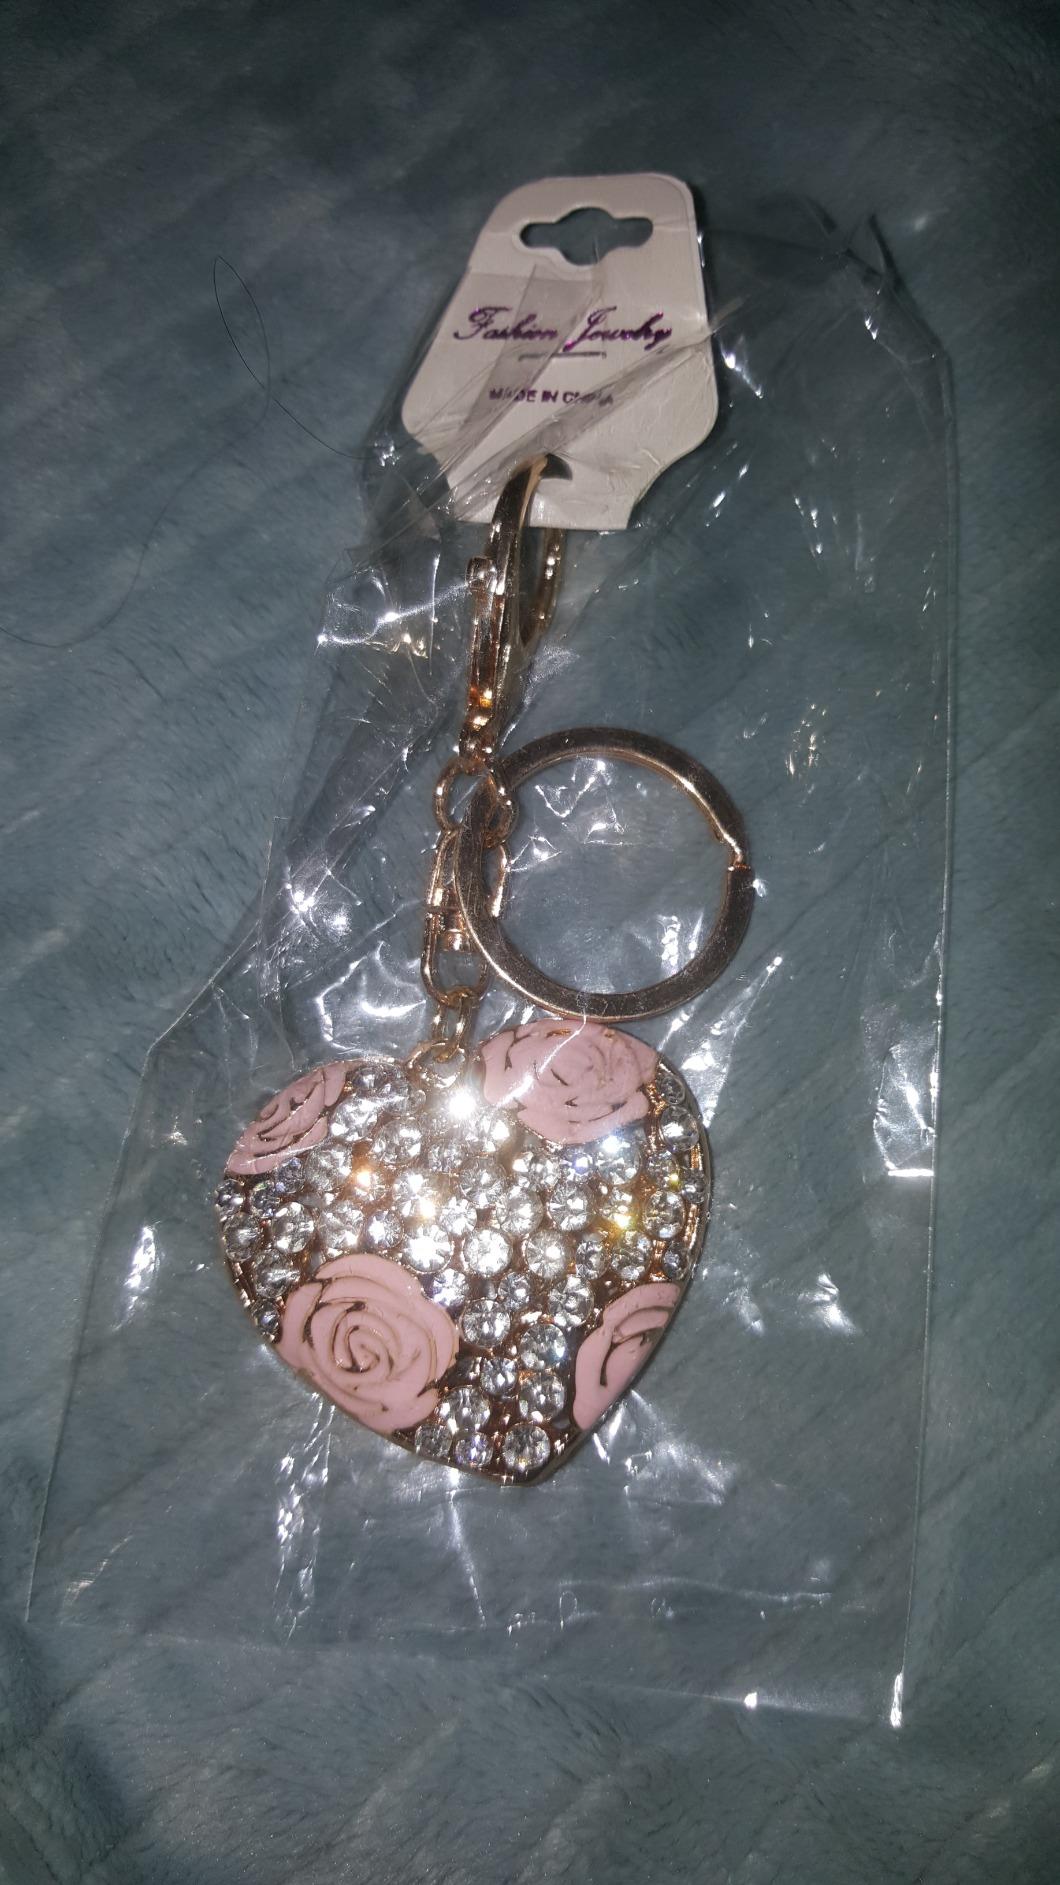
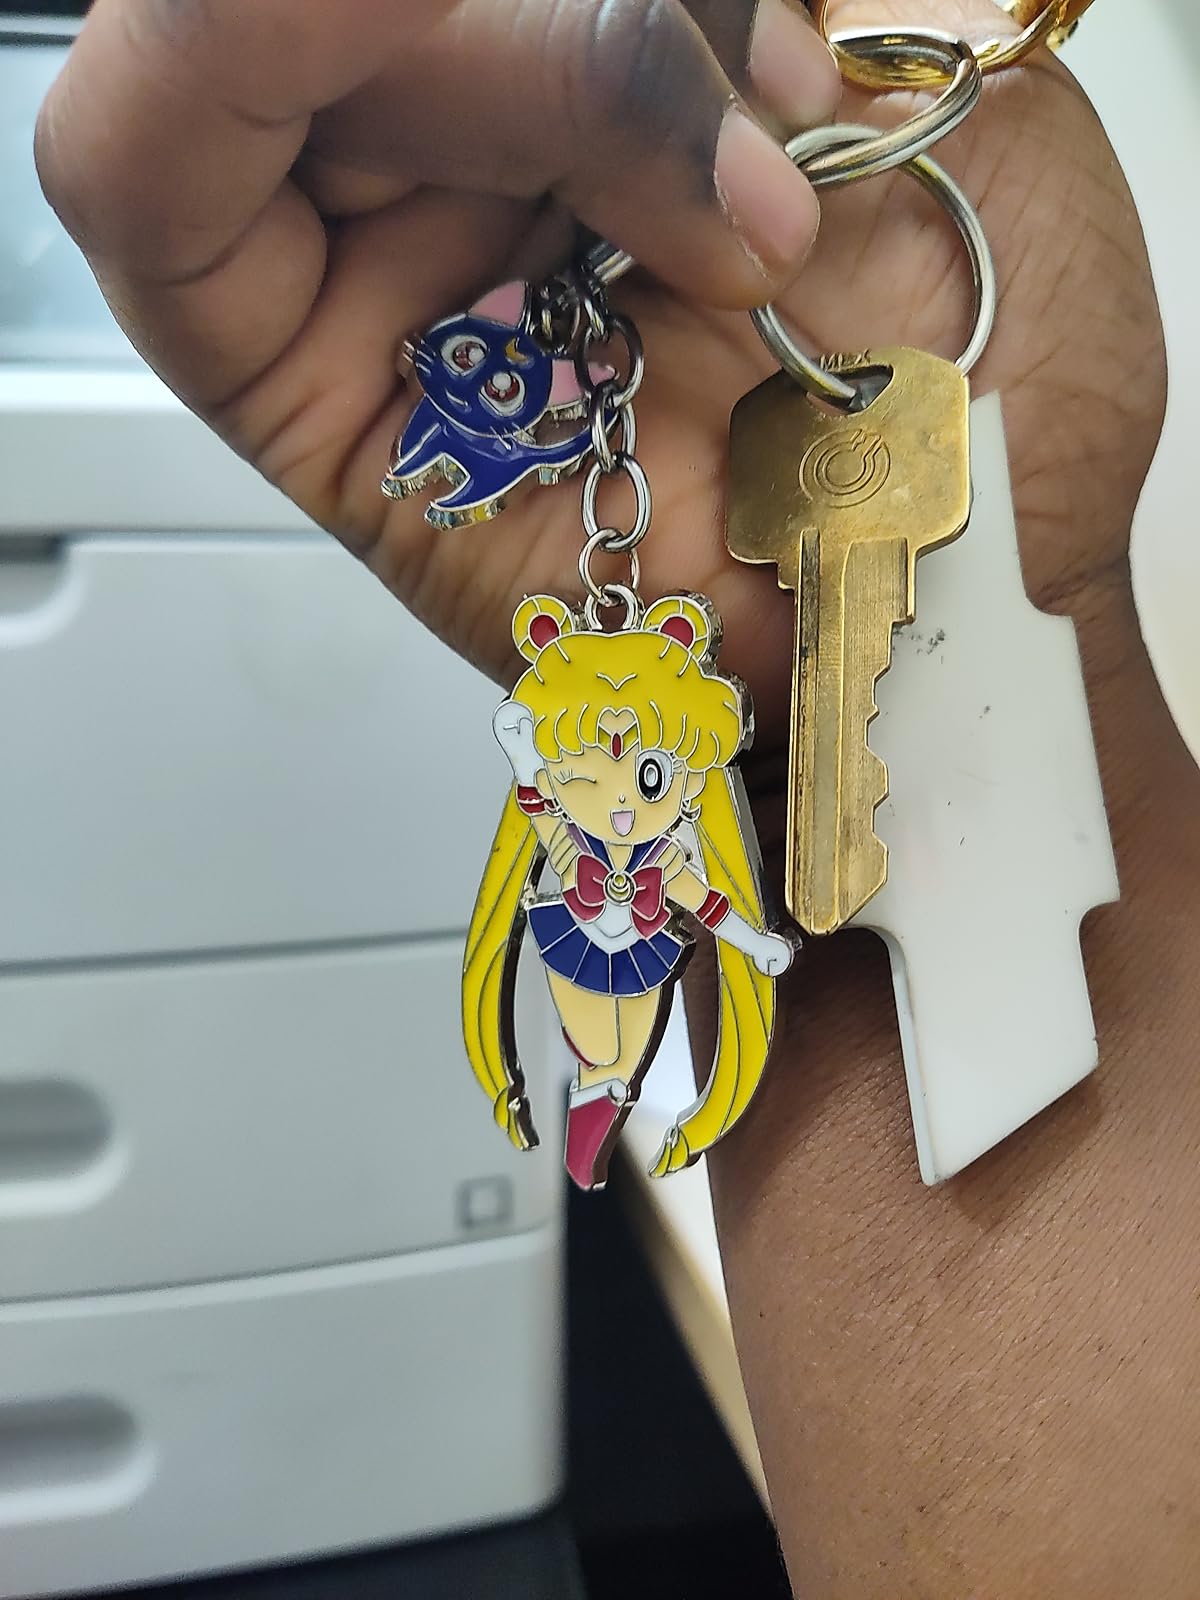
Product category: accessories_keychain
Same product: no